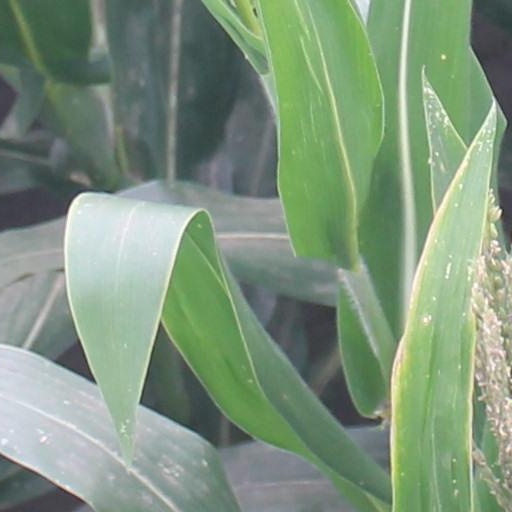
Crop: maize; corn